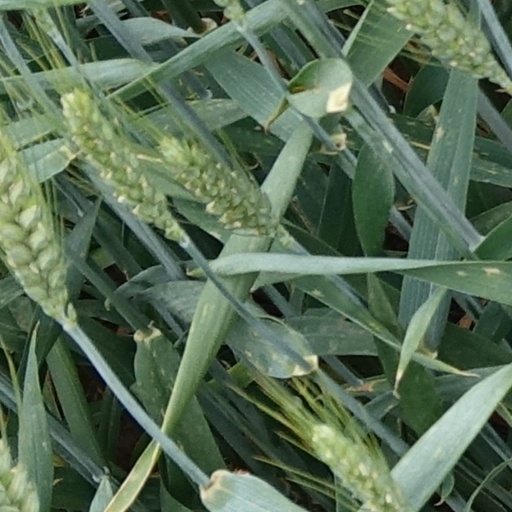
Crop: wheat